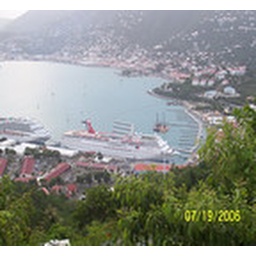
This is our ship from on top a mountain in the Virgin Islands